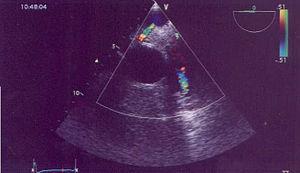
ALCAPA est un acronyme anglais signifiant abnormal left cororary artery from pulmonary artery, aussi nommé Syndrome Bland-White-Garland, qui désigne une pathologie malformative cardiaque du nourrisson en rapport avec une naissance anormale de la coronaire gauche : celle-ci au lieu de naître du sinus coronaire gauche naît de l'artère pulmonaire.